Delhi Sultanate

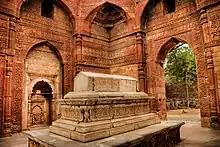
Tomb of Iltutmish (r. 1211–1236) in the Qutb Minar complex.

His rule was challenged several times, such as by Qubacha, and this led to a series of wars. Iltutmish conquered Multan and Bengal from contesting Muslim rulers, as well as Ranthambore and Sivalik from the Hindu rulers. He also attacked, defeated, executed Taj al-Din Yildiz, who asserted his rights as heir to Mu'izz ad-Din Muhammad Ghori. Iltutmish's rule lasted until 1236. Following his death, the Delhi Sultanate saw a succession of weak rulers, disputing Muslim nobility, assassinations, and short-lived tenures. Power shifted from Rukn ud-Din Firuz to Razia Sultana and others, until Ghiyas ud-Din Balban came to power and ruled from 1266 to 1287. Ghiyasuddin Balban destroyed the power of the Corps of Forty, a council of 40 Turkic slaves who had played a role as kingmakers and had been independent of the Sultan. He was succeeded by 17-year-old Muiz ud-Din Qaiqabad, who appointed Jalal ud-Din Firuz Khalji as the commander of the army. Khalji assassinated Qaiqabad and assumed power in the Khalji Revolution, thus ending the Mamluk dynasty and starting the Khalji dynasty.